Club Universitario de Deportes

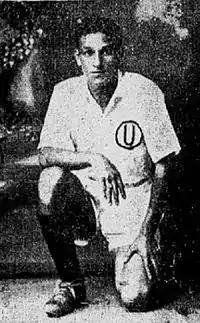
Fernández in his first season with Universitario

Universitario's second title, in 1934, generated controversy because according to the season regulations, the season champion would be determined by the points earned by the senior teams and a fraction of the respective reserve teams. Under these regulations, Alianza Lima would be league champions; however, both senior teams had individually attained six wins, one draw, and one loss and the determining factor was the points obtained in the reserve league. Universitario's officials asked that a play-off between the first division teams be played to determine the season champion. Alianza Lima agreed to the play-off match which was subsequently won by Universitario with a score of 2–1. But according to other sources, this title Universitario won was not the league title itself, but a secondary title; thus creating controversy. Because of that, Alianza Lima considered itself as the champion of this year. However, the Peruvian Football Federation and the Sports Association of Professional Football, both recognize the title of this year belong to Universitario. Furthermore, in 2012, FIFA published an article in which Universitario appears holding the 1934 championship.